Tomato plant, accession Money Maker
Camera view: bottom (45 deg); turntable rotation: 270 degrees
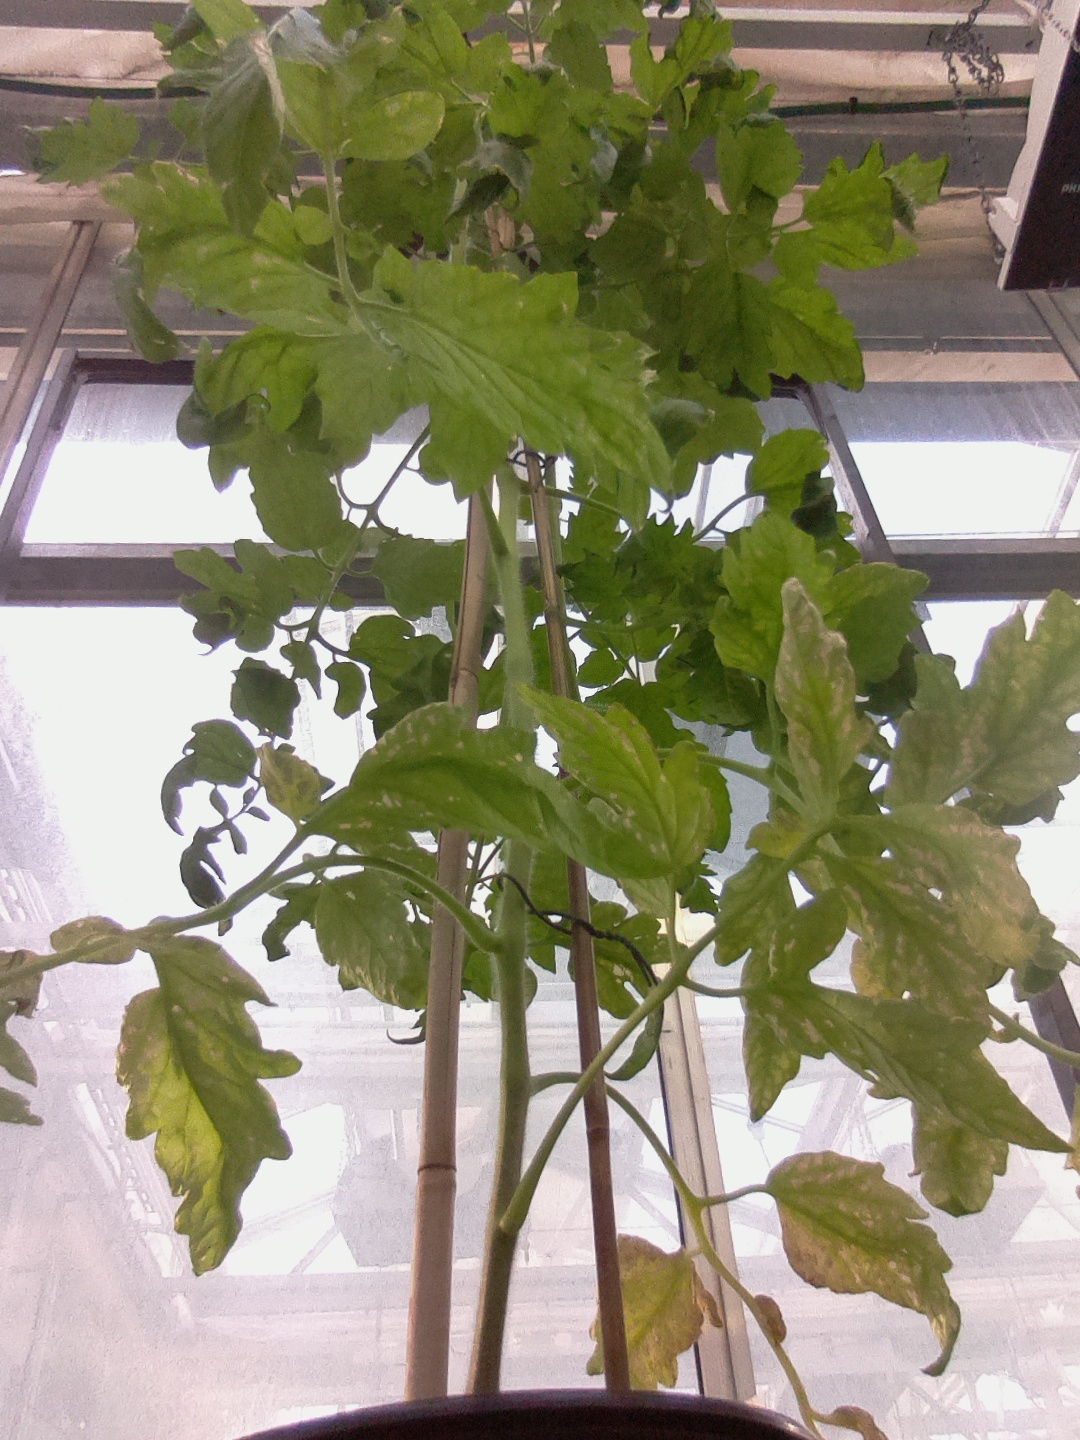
BBCH growth stage 71: 10%-20% of final fruit size